Hindu period in Lahore

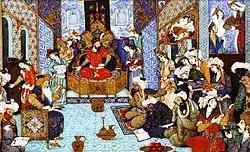
Image of Mahmud in his court where noblemen and noblewomen convened.

At length, in 975 AD, Sabaktagin, Governor of Khorassan and father of the Mahmud advanced beyond the Indus. He was met by Jayapala, the "Raja of Lahore" and leader of the Hindu Shahi dynasty which once extended from Sirhind to Lamghan and from Kashmir to Multan. By the advice of the Bhati tribe, the Raja Jayapala formed an alliance with the Afghans, and, with their aid, was enabled to withstand the first invasion. However, Sabaktagin later repeated his invasion on his succession to the throne of Ghazni. A battle ensued in the vicinity of Lamghan ending with the defeat of the Raja and overtures being made for peace. His terms were accepted and persons were sent, on the part of Sabaktagin, to take the balance of the stipulated ransom. On reaching Lahore, Jayapala proved faithless and imprisoned those commissioned to receive the treasure. On learning intelligence of his perfidy, Sabaktagin, in the words of the Ferishta, ""like a foaming torrent, hastened towards Hindustan"".